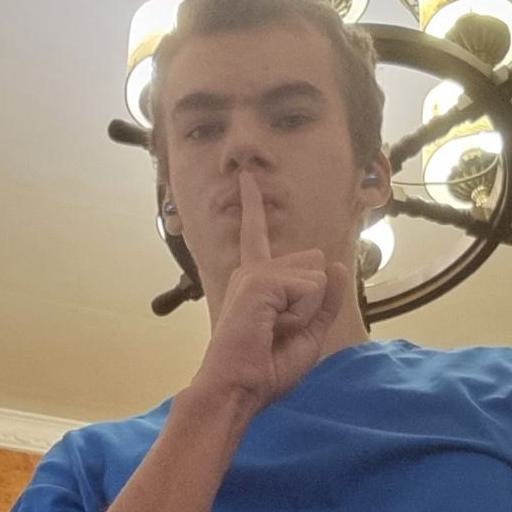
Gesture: mute